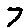
Label: 7